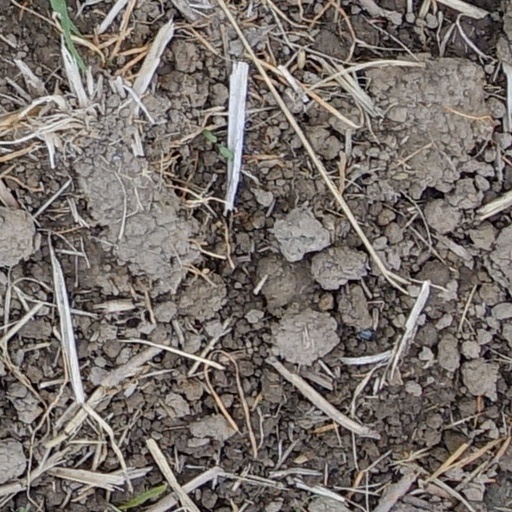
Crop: wheat